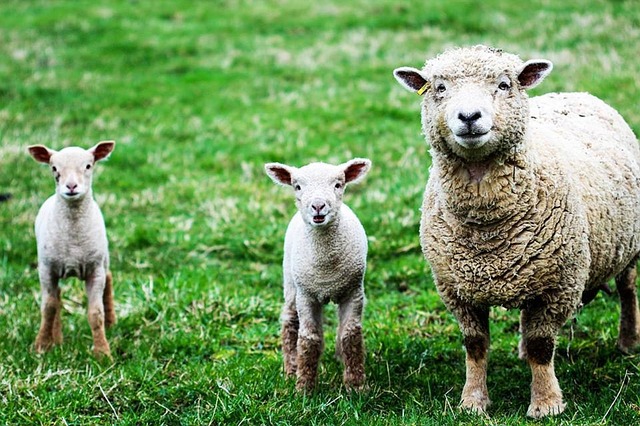
Label: pecora